Resolution-class submarine

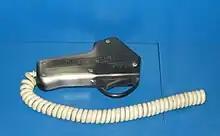
A training trigger for the Polaris missile system

The first to be completed was "Resolution", laid down in February 1964 and launched in September 1966. After commissioning in 1967 she underwent a long period of sea trials, culminating in the test firing of a Polaris missile from the USAF Eastern Test Range off Cape Kennedy at 11:15 on 15 February 1968. "Resolution" commenced her first operational patrol on 15 June 1968, beginning 28 years of Polaris patrols. The class were part of the 10th Submarine Squadron, all based at Faslane Naval Base, Scotland.